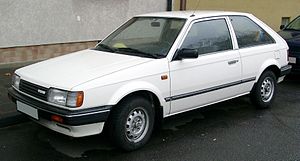
Mazda 323 / 323 (BF, 1985−1989)
Mazda 323 tredørs (1985−1987)
Mazda 323 var en lille mellemklassebil fra Mazda bygget i seks generationer mellem starten af 1977 og efteråret 2003. I Japan hed modellen Mazda Familia og i Nordamerika hed den i starten Mazda GLC.